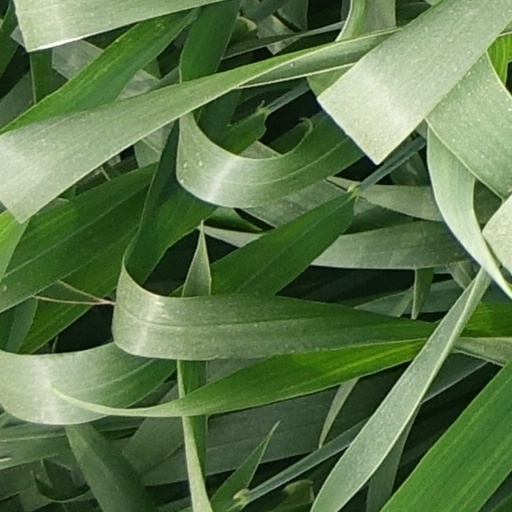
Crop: wheat